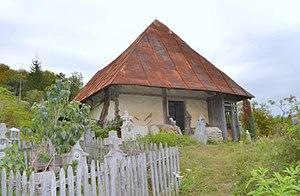
Balta est une commune roumaine du județ de Mehedinți, dans la région historique de l'Olténie et dans la région de développement du Sud-Ouest.